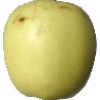
Label: Apple Golden 2